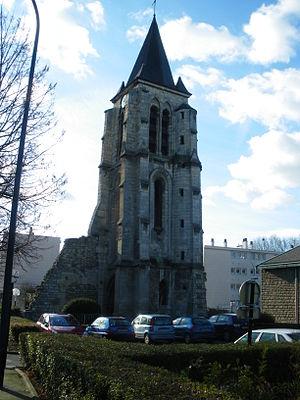
Clocher de l'église Massy, Essonne, France